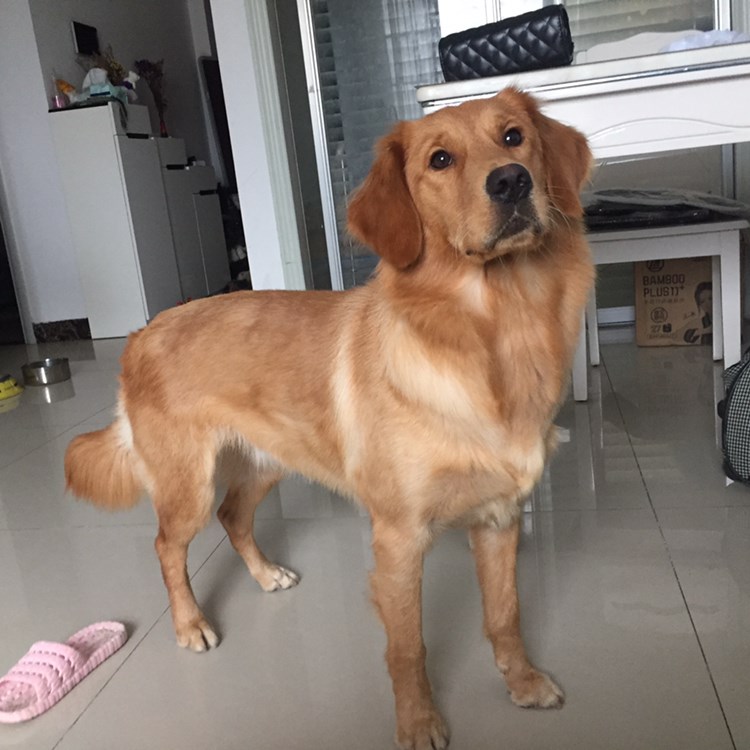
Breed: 5355-n000126-golden_retriever